1894 Scottish Athletics Championships

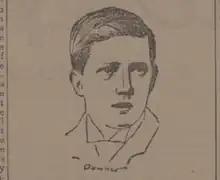
Alfred Downer (1873-1912) Scottish champion at 100 yards, 220 yards and 440 yards three years in succession.

Robert Mitchell (Abercorn FC), 5 feet 6 inches tall and weighing 9st 2 lb (58.1 kg), returned for his fifth win in the half mile, a record that will be equalled in 1924 by Donald MacRae (West of Scotland H.), and again in 1983 by Tom McKean (Bellshill YMCA H.), but never beaten (as of 2023).